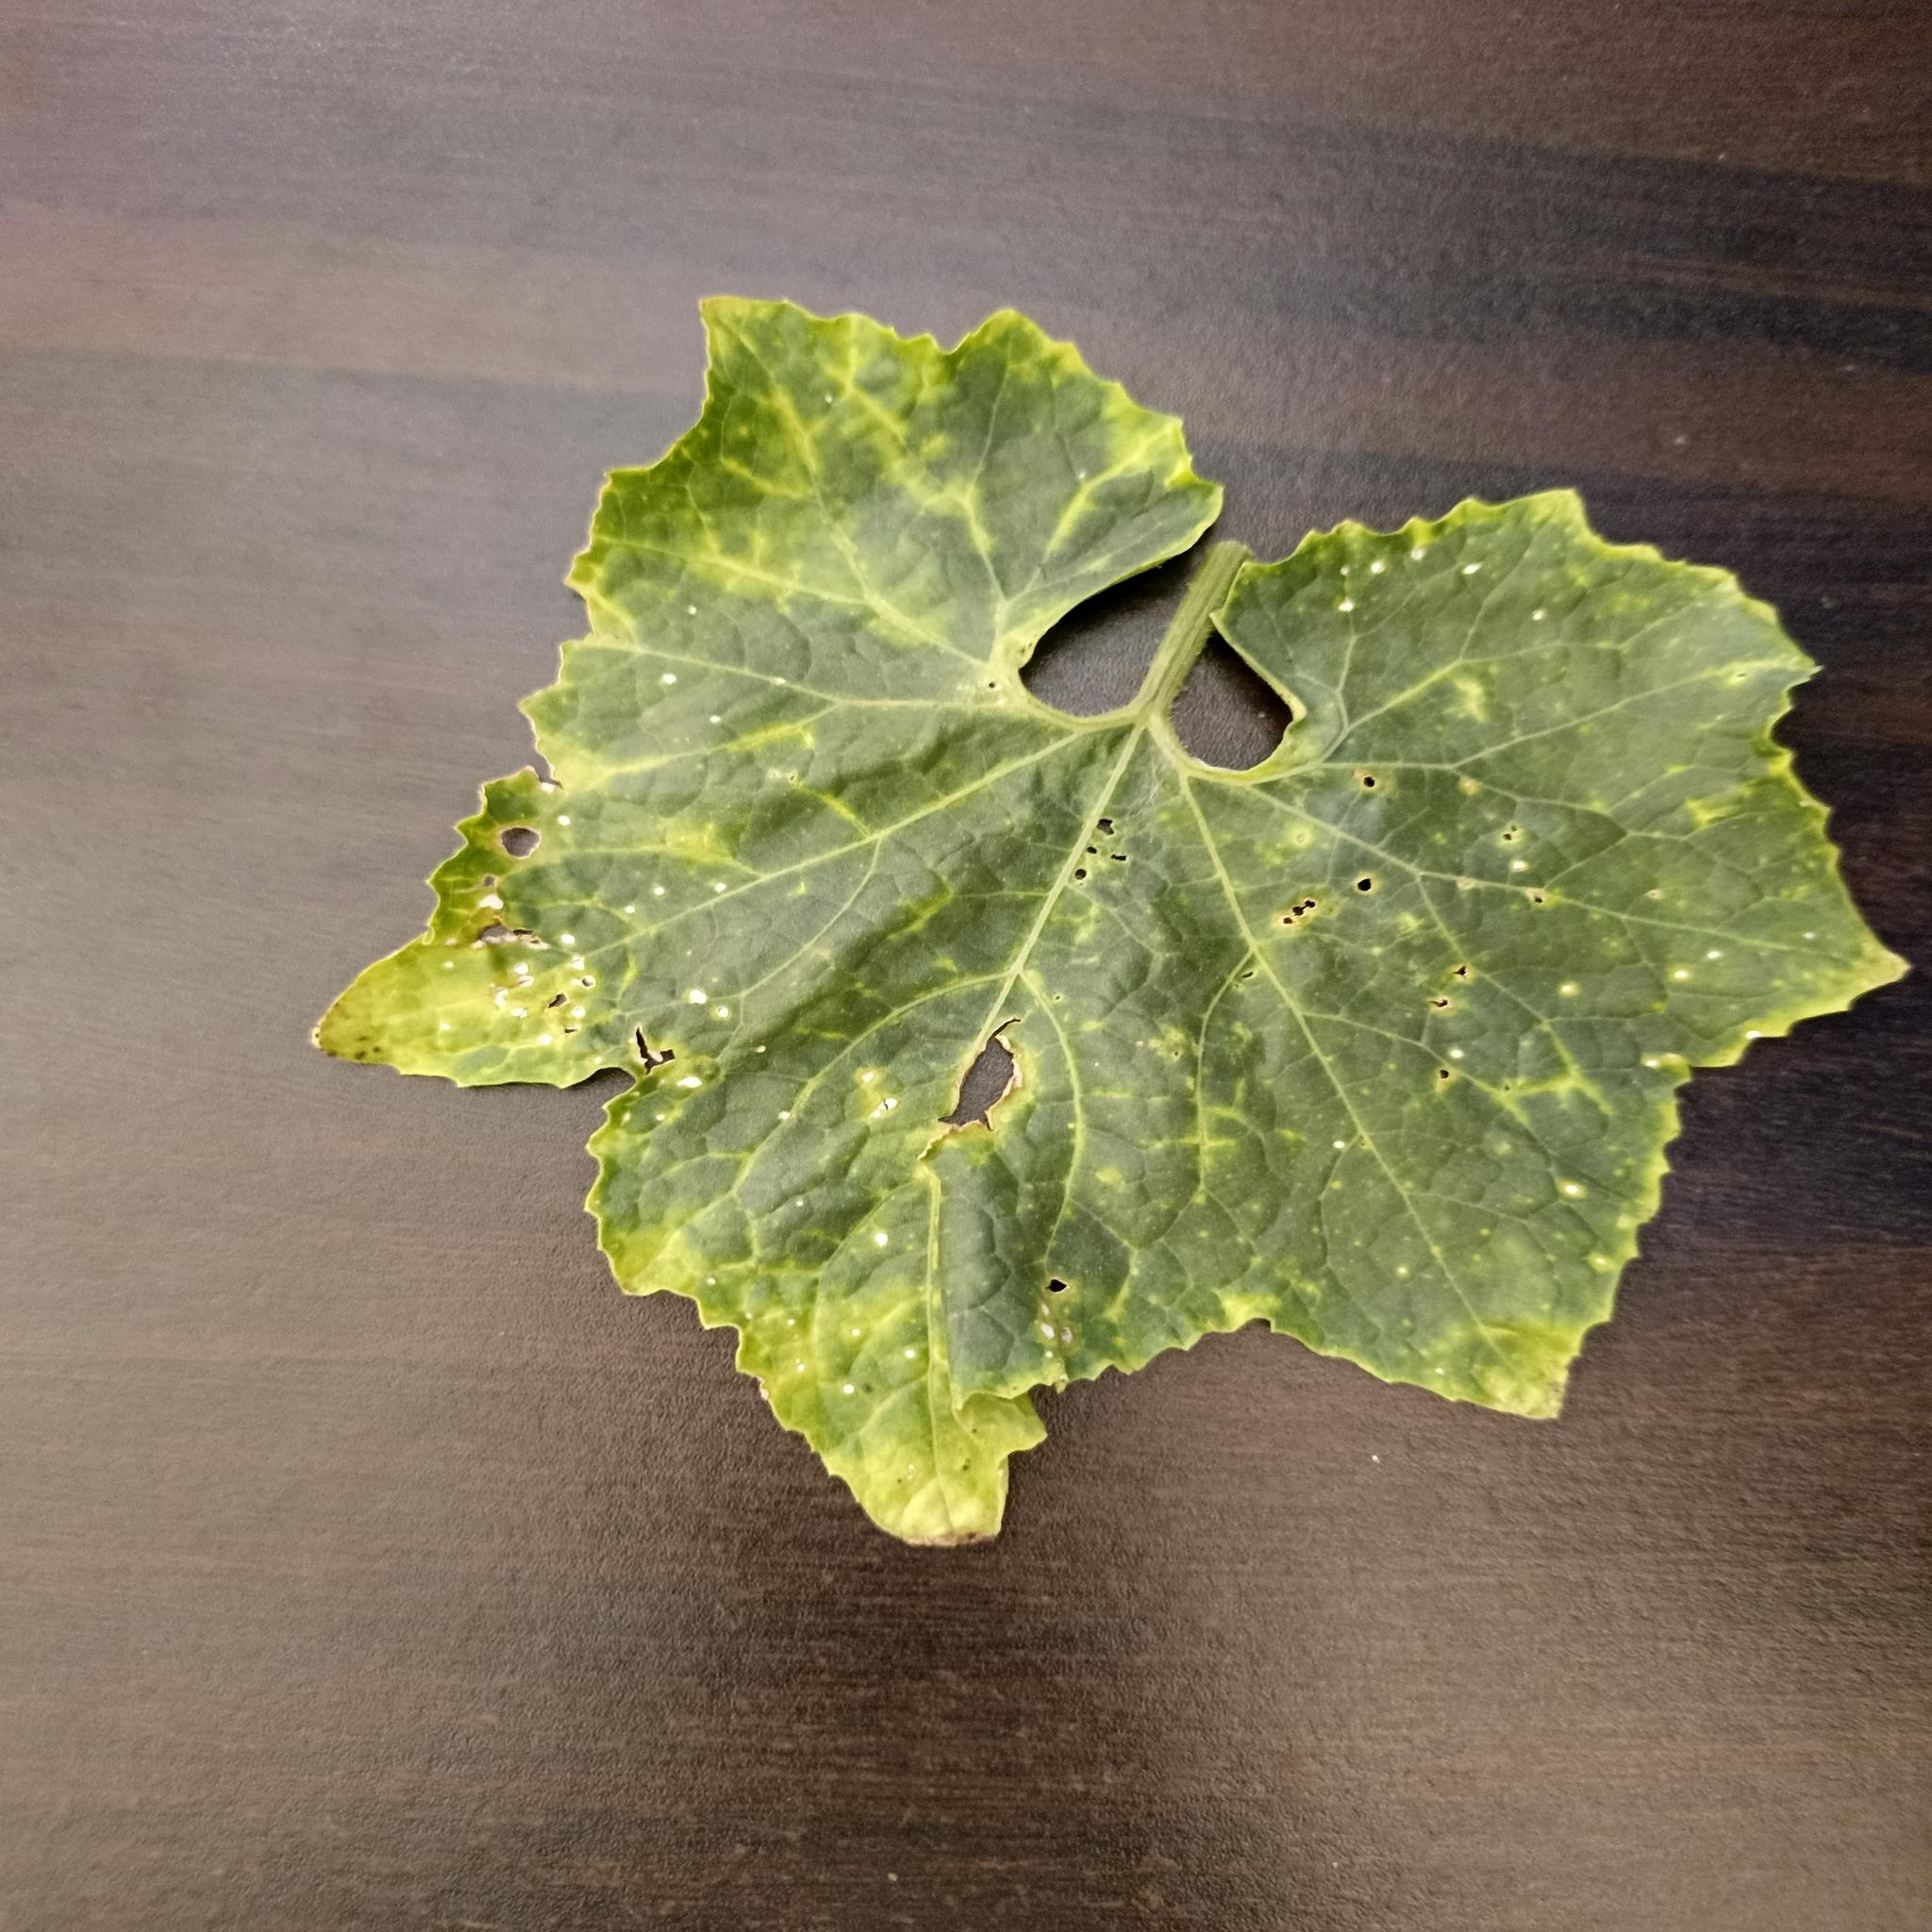
Label: Downy mildew